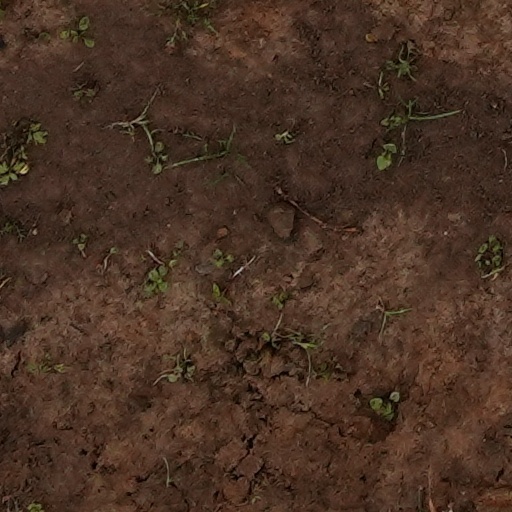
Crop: wheat